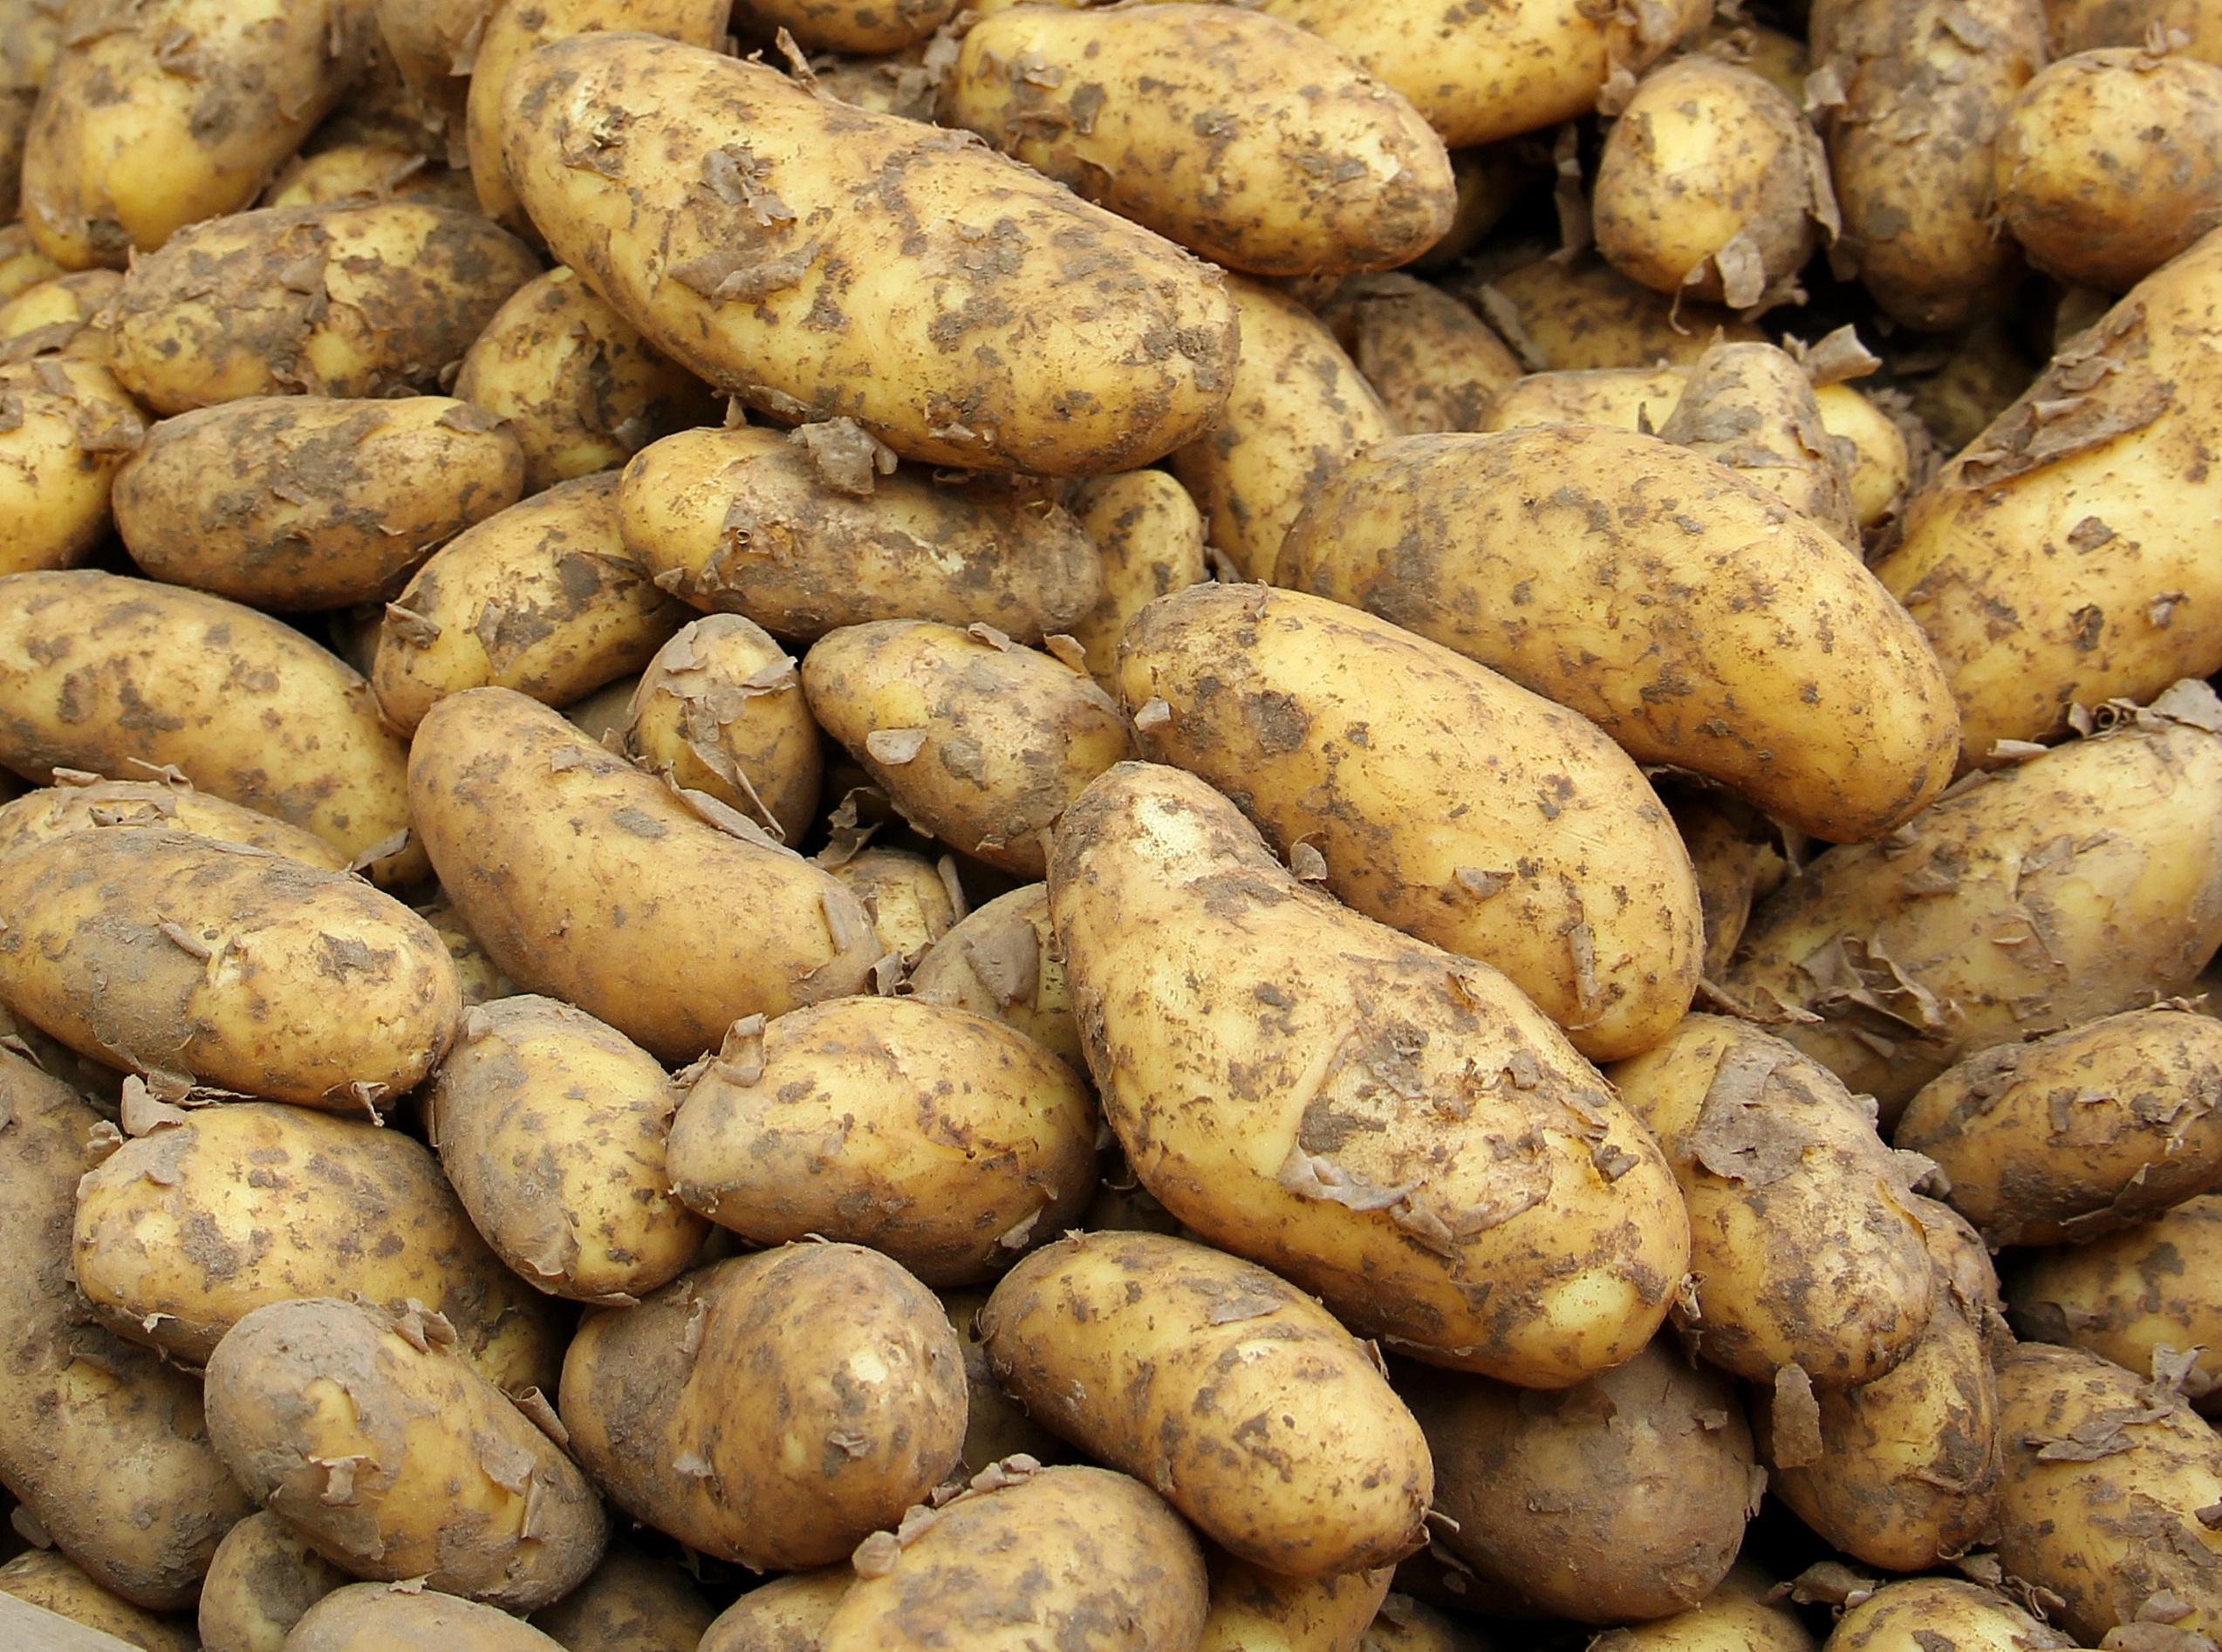
plant, food, harvest, produce, vegetable, kitchen, market, agriculture, healthy, eat, potato, nutrition, frisch, farmers local market, flowering plant, tuber, root vegetable, young potato, new crop, land plant, potato and tomato genus